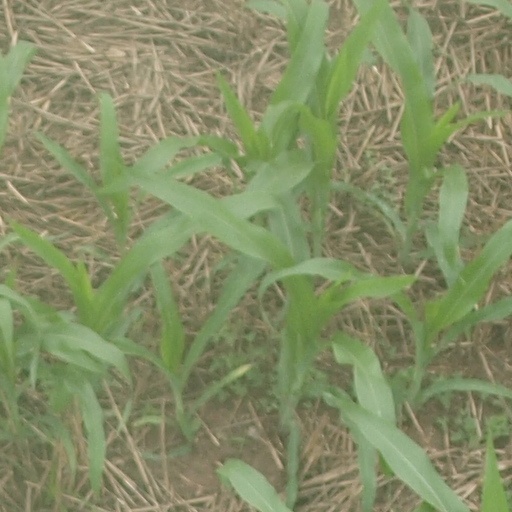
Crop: maize; corn